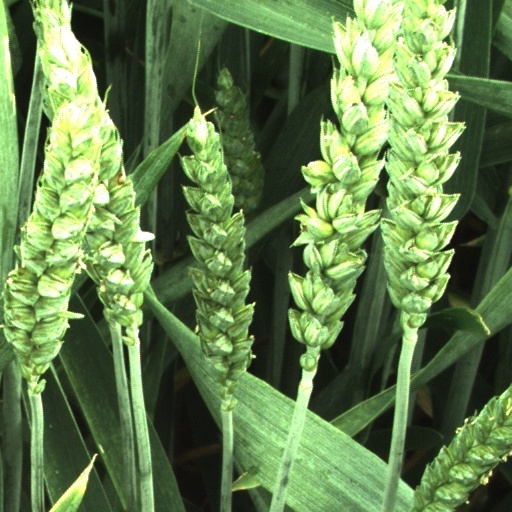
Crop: wheat